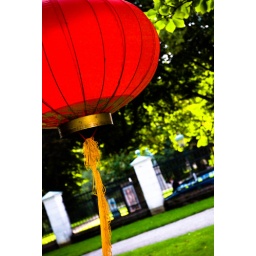
Found this red lamp hanging in a tree outside of Kulturen.